Kris Burton

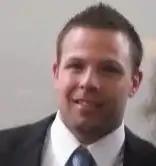

Kristopher Shaun Burton (born 4 August 1980) is an Australian-born Italian international rugby union player. His regular playing positions are Fly-half and Fullback.